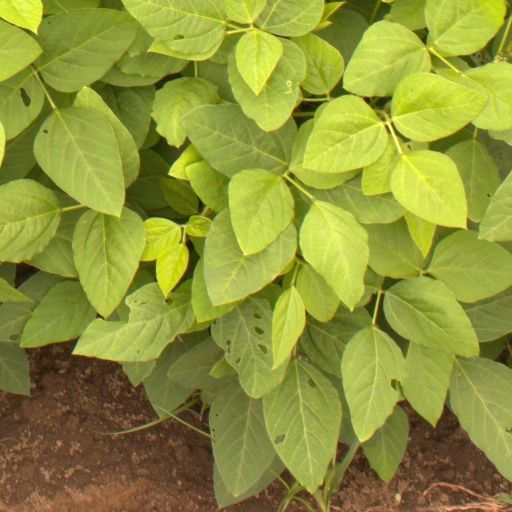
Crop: soybean